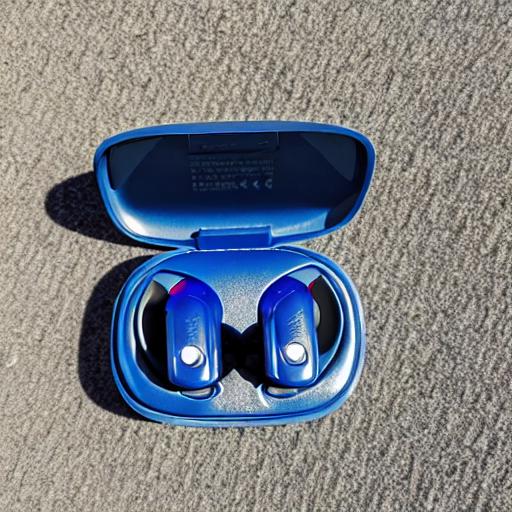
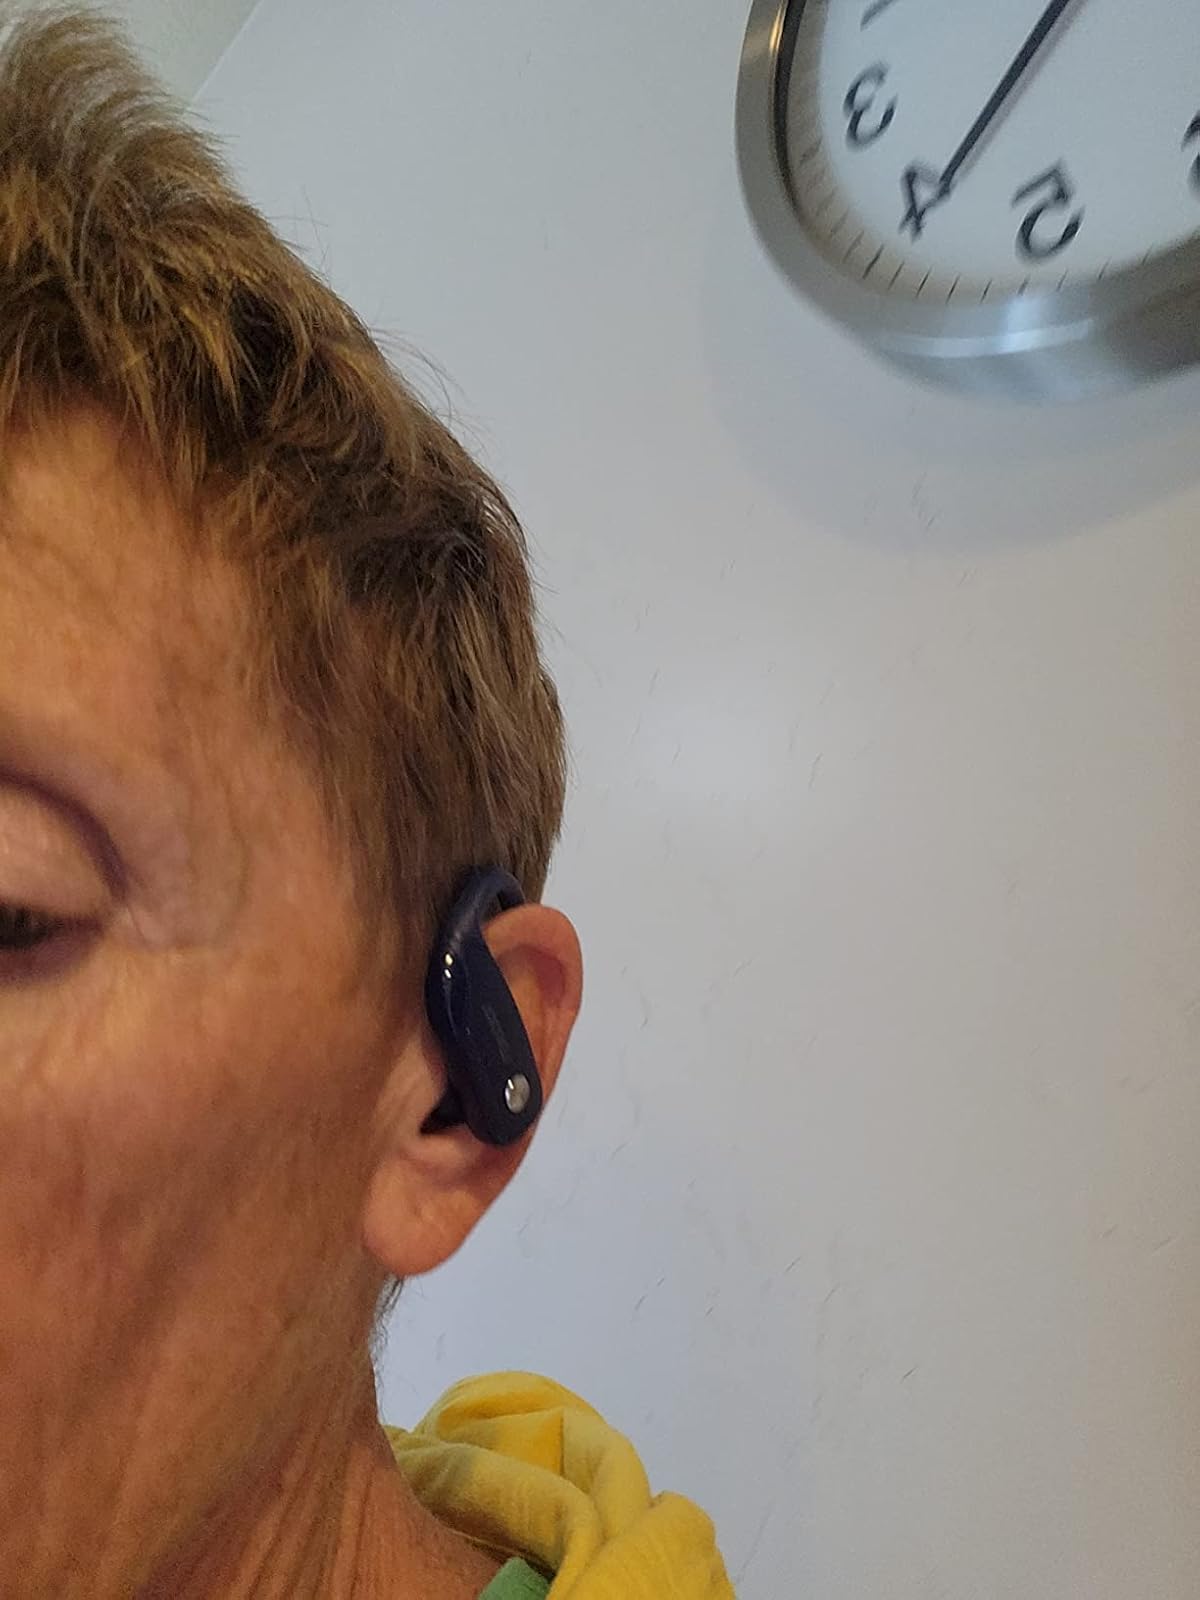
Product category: earbuds
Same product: no